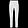
Label: Trouser